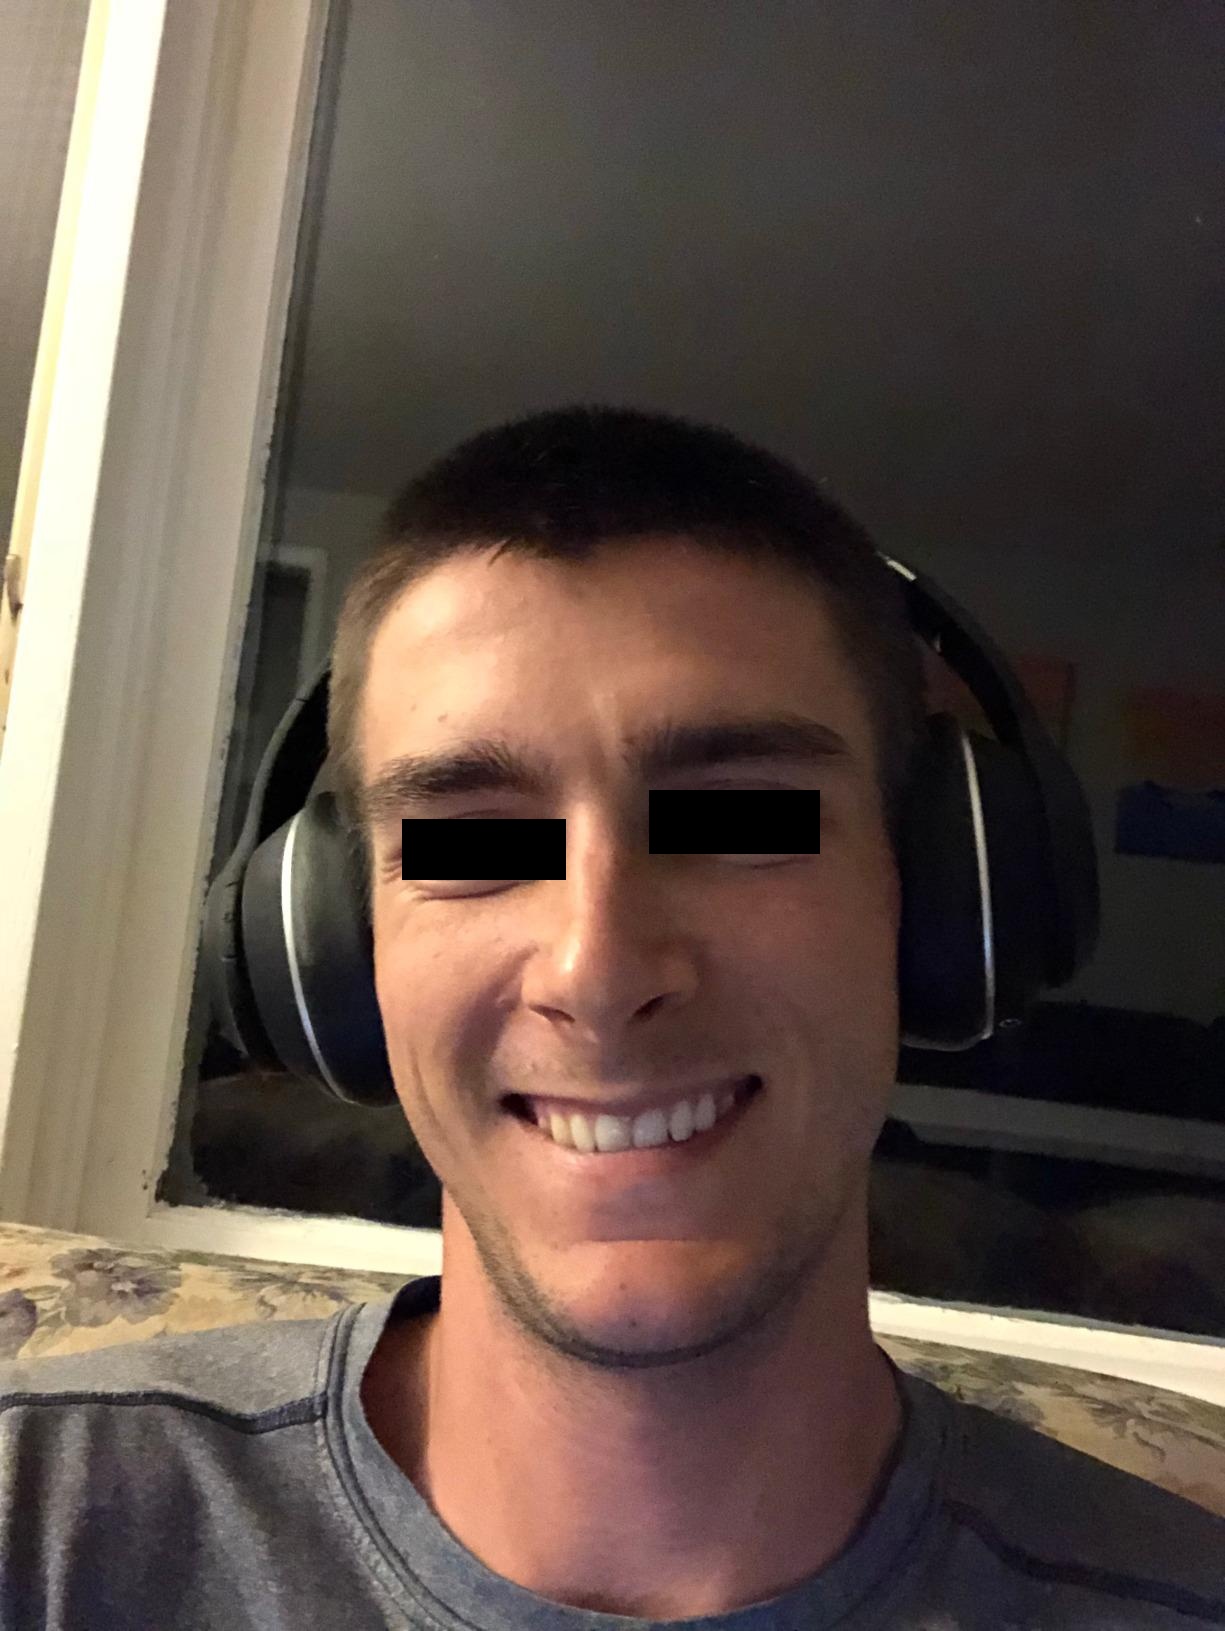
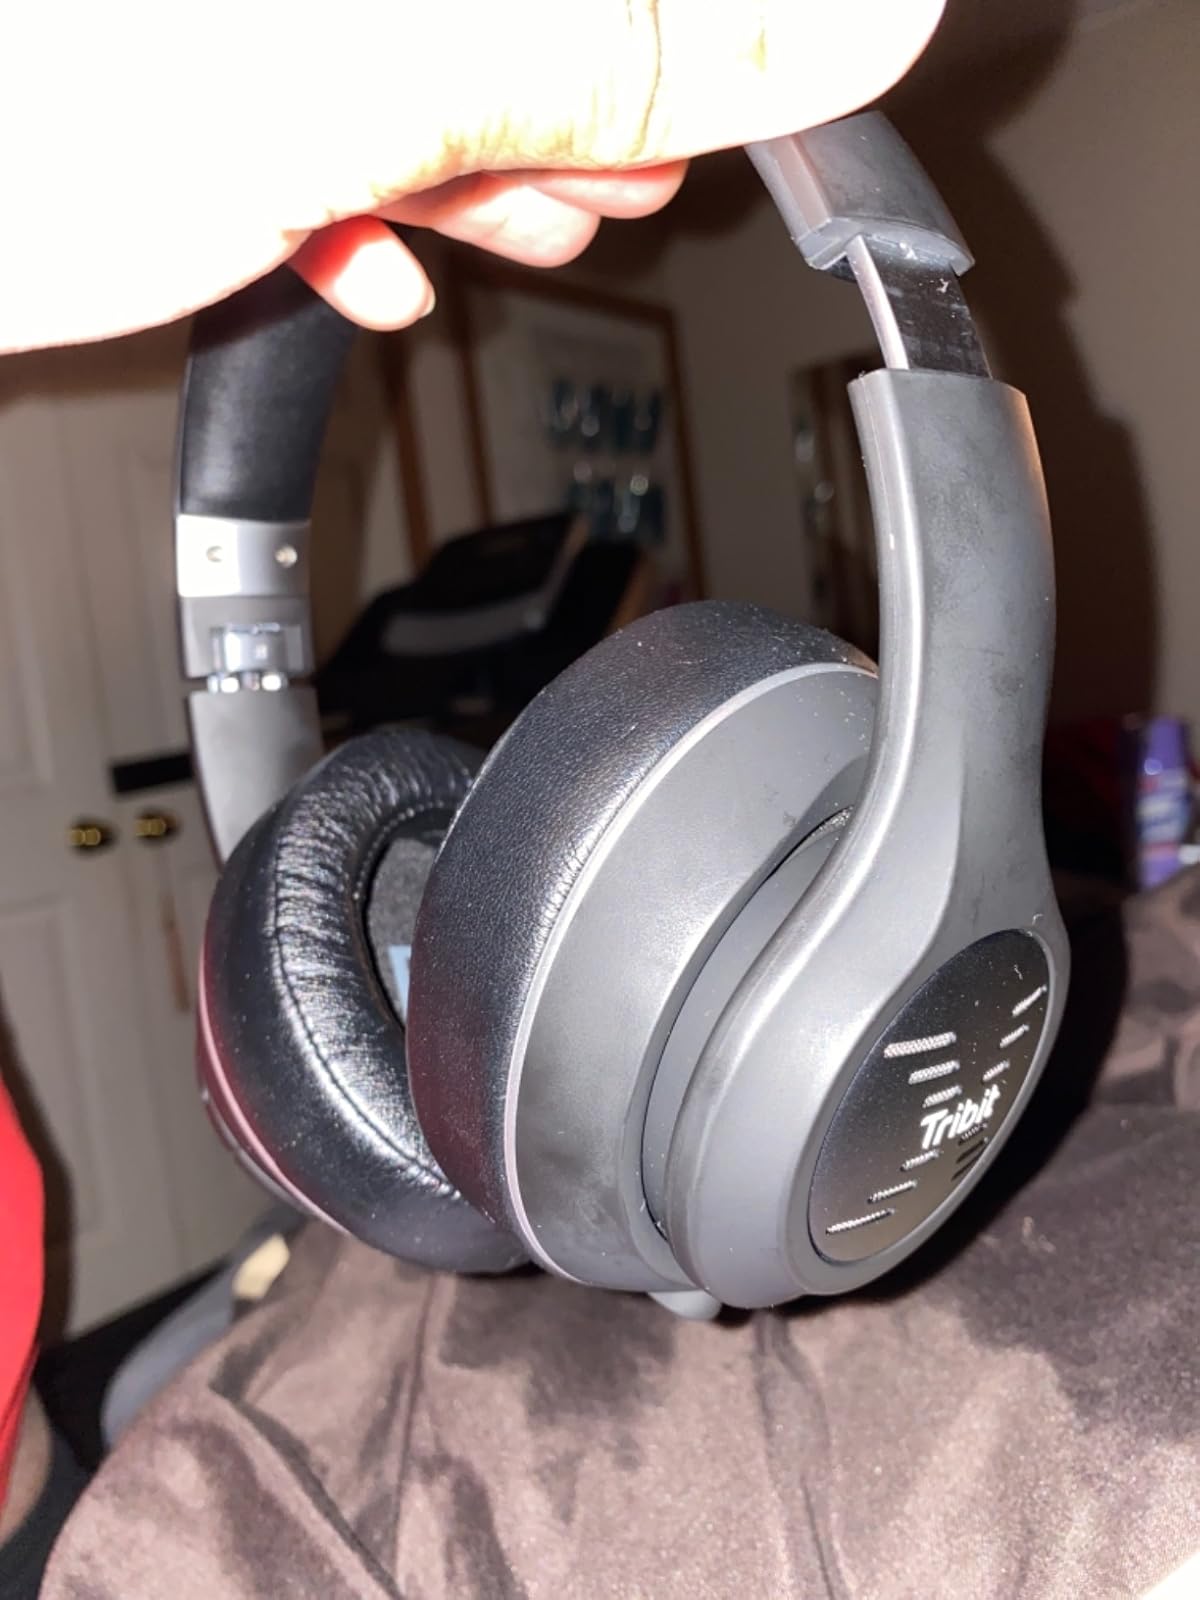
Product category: headphones
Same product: yes